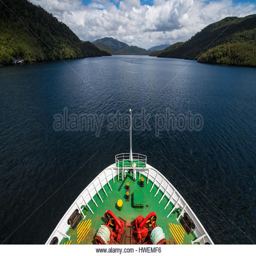
bow of a ferry crossing the fjords